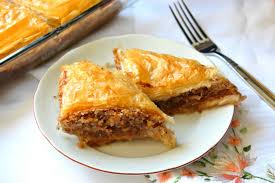
Yemek: baklava